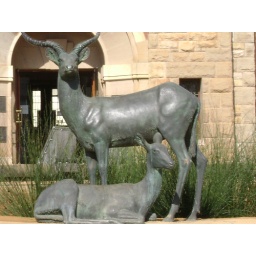
thesculpture of two animals in front of the Old Arts building